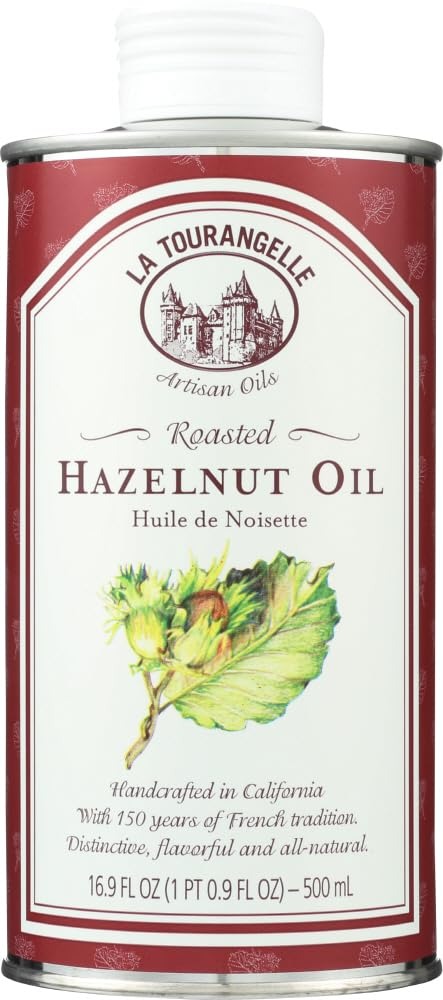
Item Name: La Tourangelle, Roasted Hazelnut Oil, 16.9 Ounce (Packaging May Vary)
Bullet Point 1: Nutty and Fill Bodied: Great in salads, full-bodied La Tourangelle Roasted Hazelnut Oil provides balanced, nutty notes to any dish. Bake into pastries for a nutty flavor, or drizzle in your coffee for a fresh flavor
Bullet Point 2: Quality You can Taste: The mainstay of all La Tourangelle’s natural, artisanal oils is premium taste derived from the best quality ingredients. Add the flavor of La Tourangelle to any meal
Bullet Point 3: Delicious and Versatile: Our oils, dressings and vinaigrettes make it easy to create distinctive dishes for professional chefs, novice cooks, and foodies. Great for salads, meats, pastas and more
Bullet Point 4: Natural and Sustainable: La Tourangelle's natural artisan oils and vinaigrettes provide the perfect touch to make a gourmet breakfast, lunch, or dinner. We strive to make carefully crafted, sustainable products. Expeller-pressed, Non-GMO, and Kosher
Bullet Point 5: Flavors of the World: From Organic Extra Virgin Olive Oil and sustainably produced Grapeseed Oil, to award winning Toasted Sesame Oil, La Tourangelle brings the best oils and flavors from around the world straight to your kitchen
Value: 16.9
Unit: Ounce

Price: 30.535